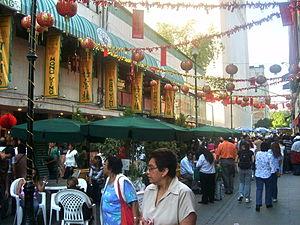
Un quartier chinois ou encore Chinatown dans les pays anglophones, est une enclave urbaine comprenant des résidents chinois ou ayant une ascendance chinoise, ou plus généralement d'Extrême-Orient, comme des Vietnamiens, des Coréens, des Malaisiens ou des Thaïlandais.